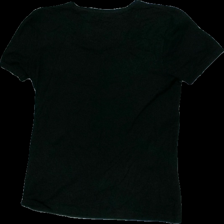
View: back
Type: T-shirt
Category: Ladies
Brand: Not in the list
Brand text on label: Laura Collection
Colors: Black, Grey
Material: 100% viscose
Pattern: Other
Cut: Regular, C-collar
Size: L
Season: All
Price range: <50
Recommended usage: Reuse